List of sculptures by Henry Moore

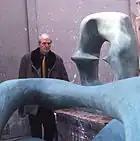
Henry Moore, standing next to his sculpture

This article lists a selection of notable works created by Henry Moore. The listing follows the list of works within the 1988 book "Sculpture" by Henry Moore and links to images of the Henry Moore Artwork Catalogue.